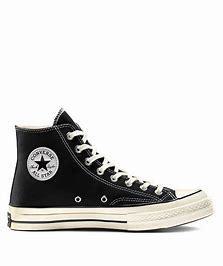
Brand: Converse
Model: Chuck 70 Hi Canvas